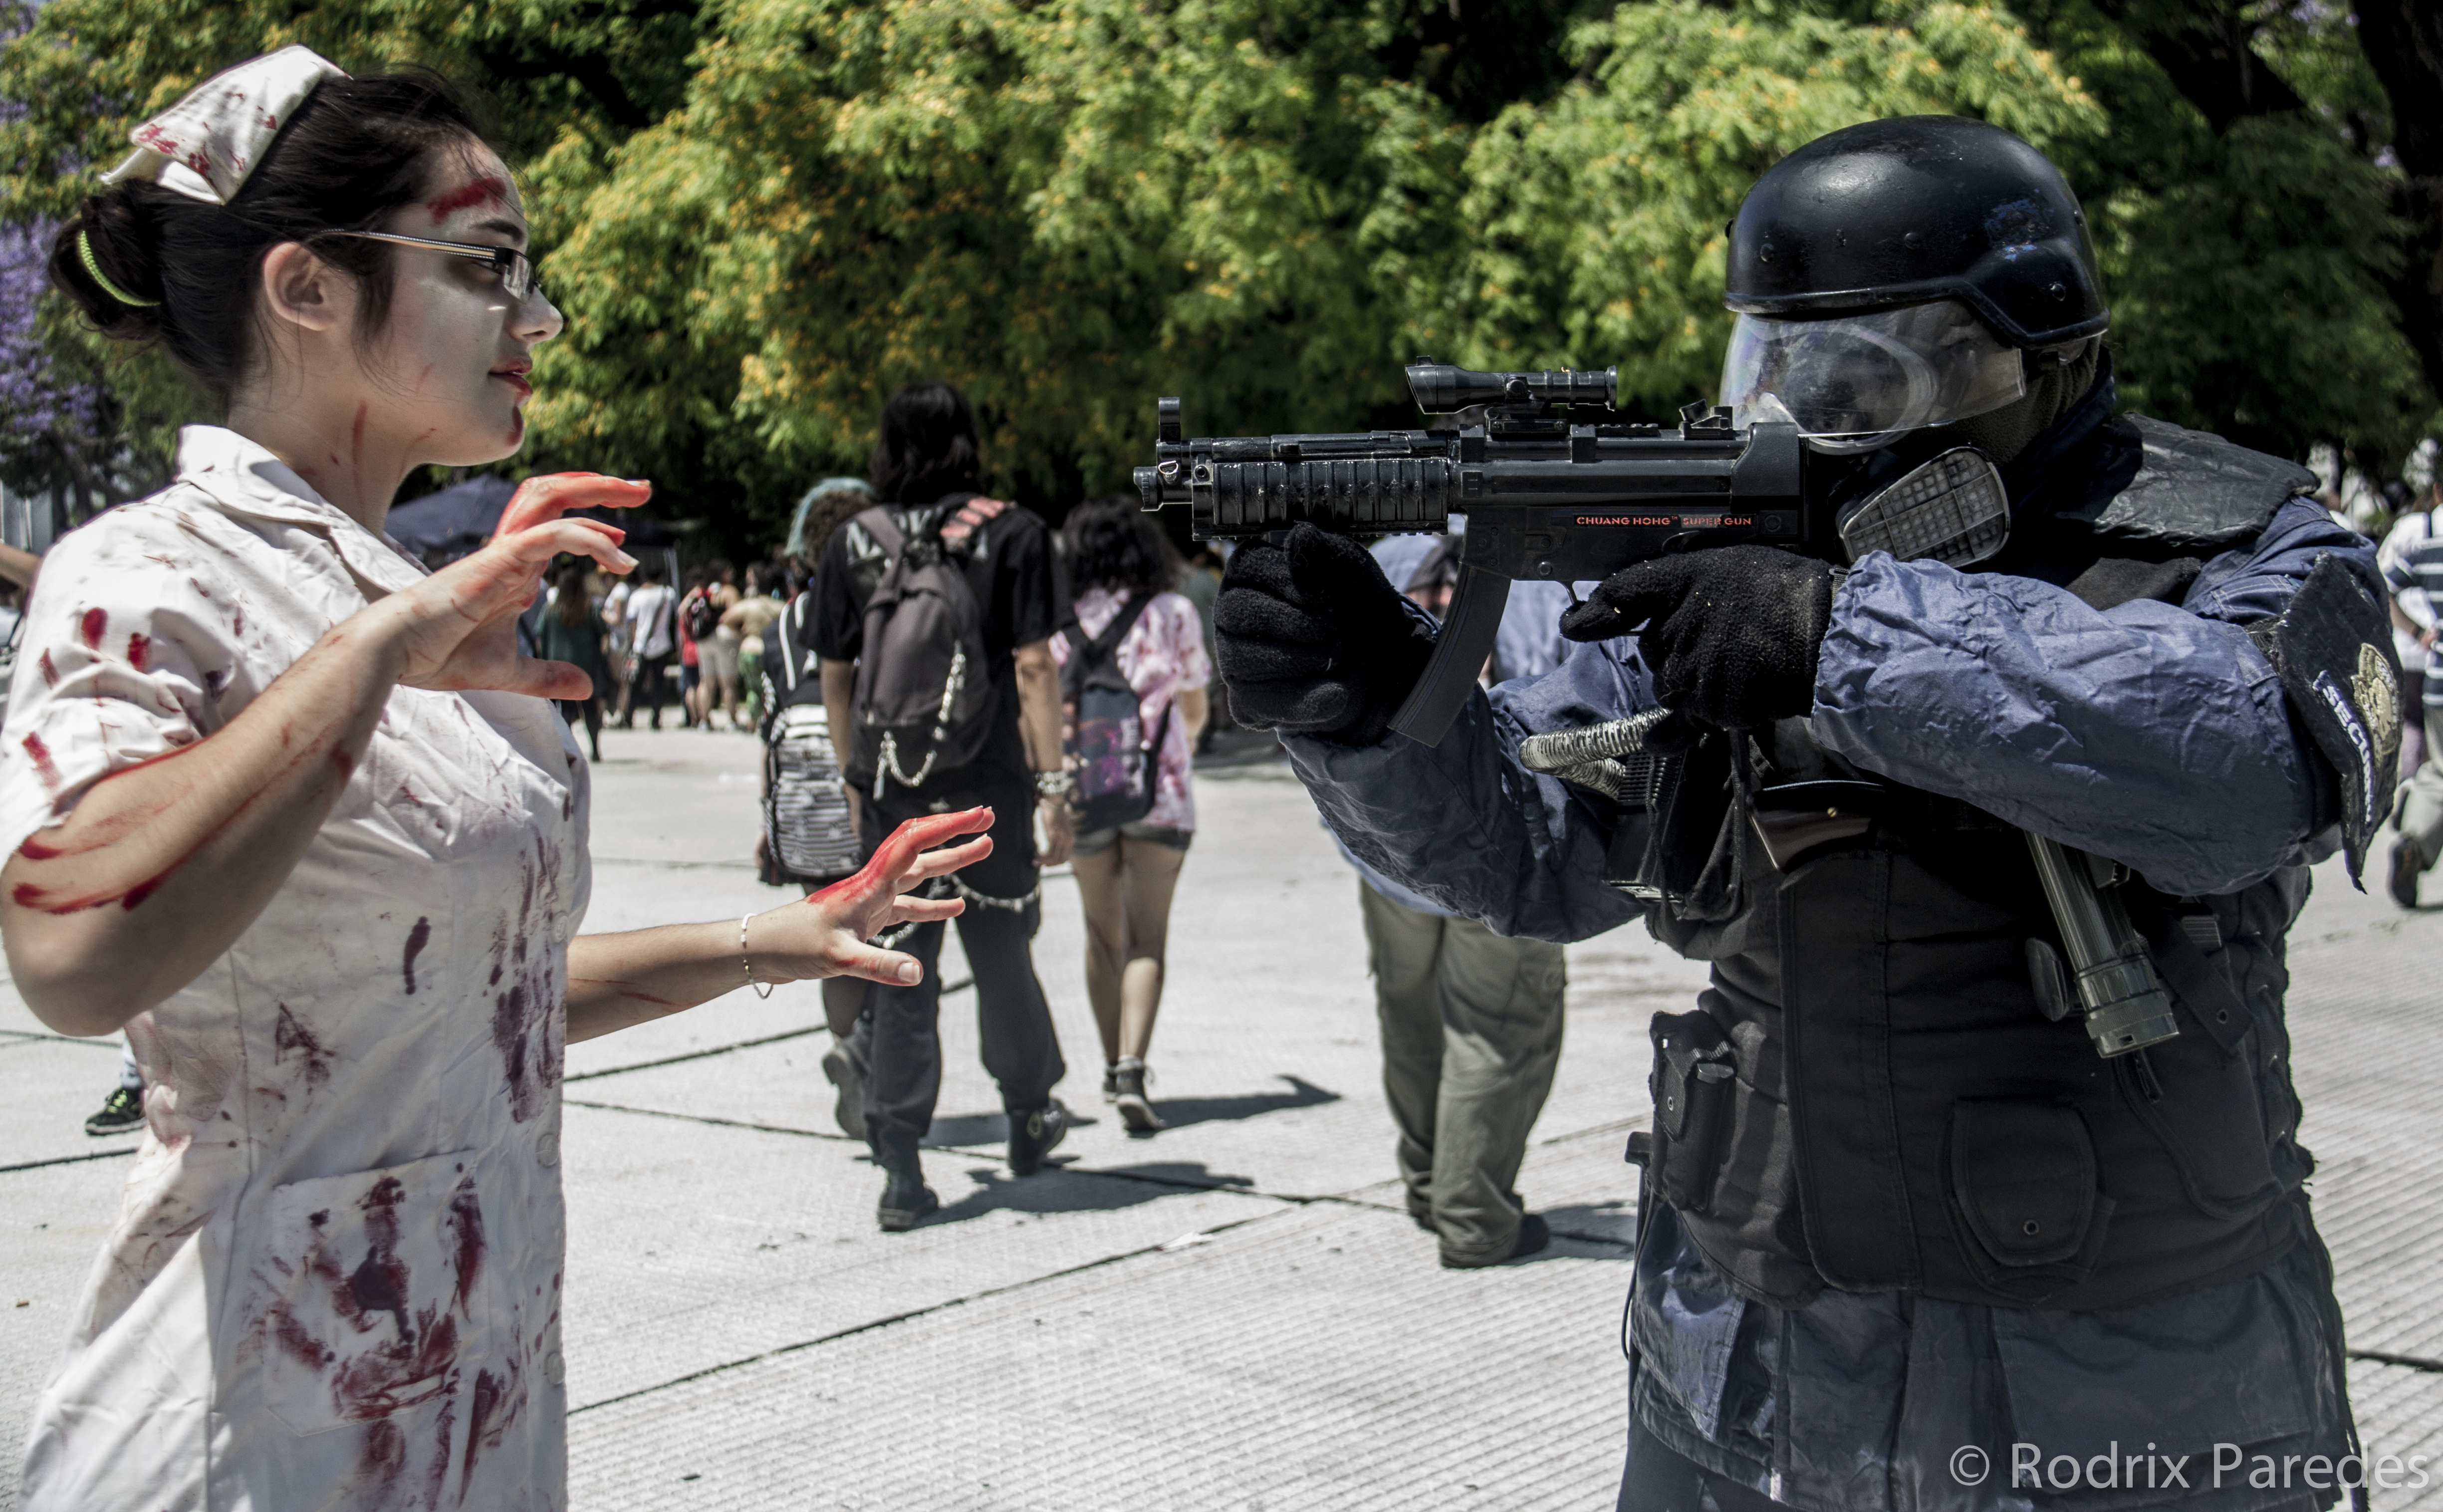
person, photo, military, soldier, army, zombie, foto, argentina, marching, troop, rodrigoparedes, buenosaires, ar, 160378, www160378com, info160378com, zombiewalkbuenosaires, canon60d, zombiewalk2014, militia, military police